Commonwealth Heads of Government Meeting

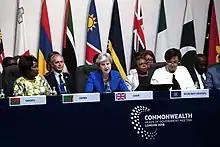
Theresa May chairs the 2018 session

The core of the CHOGM are the executive sessions, which are the formal gatherings of the heads of government to do business. However, the majority of the important decisions are held not in the main meetings themselves, but at the informal 'retreats': introduced at the second CHOGM, in Ottawa, by Prime Minister of Canada Pierre Trudeau, but reminiscent of the excursions to Chequers or Dorneywood in the days of the Prime Ministers' Conferences. Only the head of the delegation and their spouse and one additional person attend the retreats. The additional person may be of any capacity (personal, political, security, etc.) but only has occasional and intermittent access to the head of the delegation. It is usually at the retreat where, isolated from their advisers, the heads resolve the most intransigent issues: leading to the Gleneagles Agreement in 1977, the Lusaka Declaration in 1979, the Langkawi Declaration in 1989, the Millbrook Programme in 1995, the Aso Rock Declaration in 2003, and the Colombo Declaration on Sustainable, Inclusive and Equitable Development in 2013.